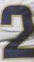
Number: 2